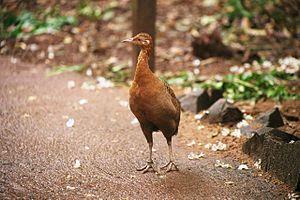
Rhynchotus est un genre d'oiseaux qui comprend deux espèces appartenant à la famille des Tinamidae. Les deux genres se trouvent en Amérique du Sud.